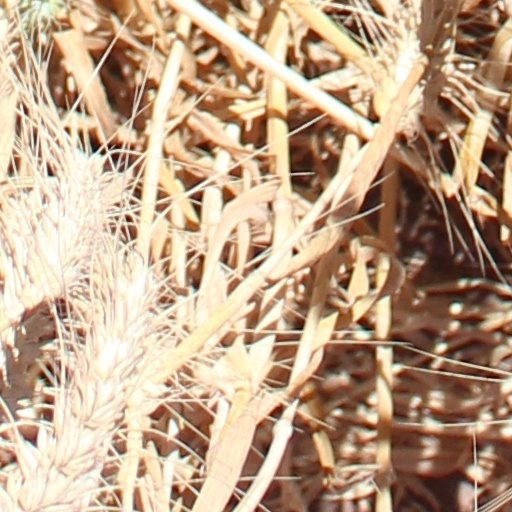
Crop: wheat